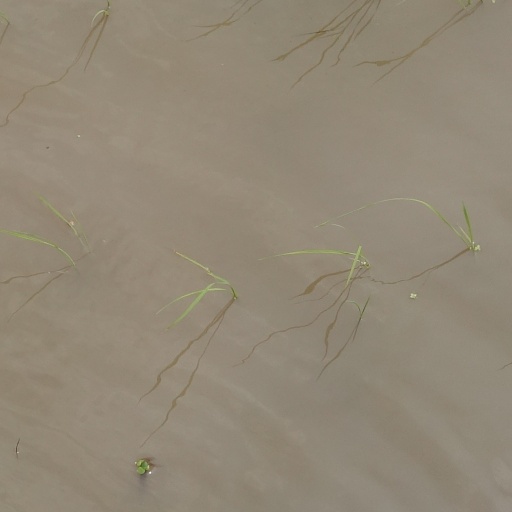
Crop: rice